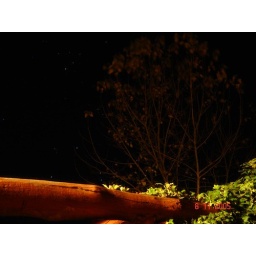
Maple tree against the starry sky